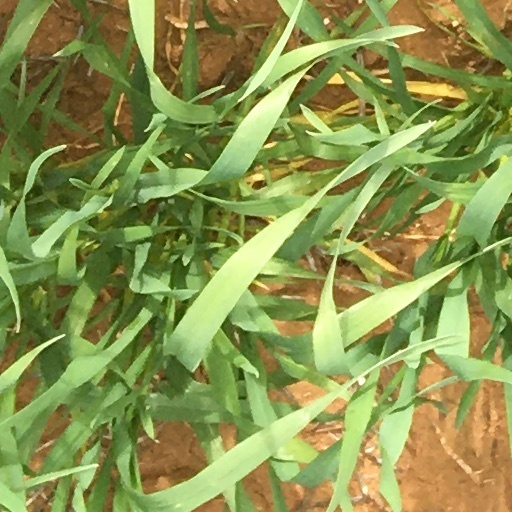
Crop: wheat